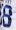
Number: 8